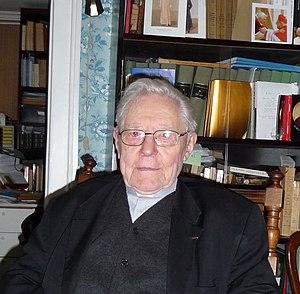
Charles Molette (21 juin 1918-4 août 2013), un prêtre catholique, biographe et historien français